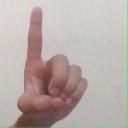
अक्षर: ड